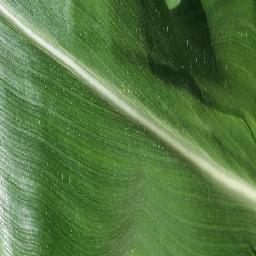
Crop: corn
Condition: (maize)_healthy